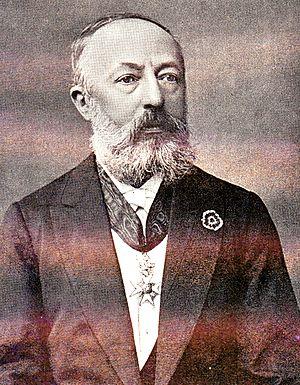
Michael Jan de Goeje est un orientaliste néerlandais de langue allemande, né le 13 août 1836 à Dronrijp, en Frise où il est mort le 17 mai 1909.